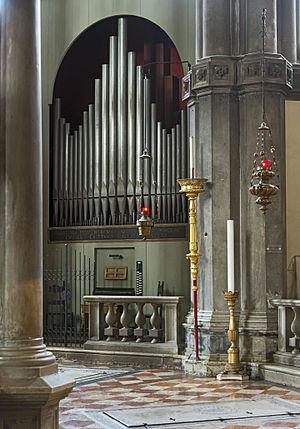
L'église Saint-Zacharie est un édifice religieux de Venise en Italie situé dans le Sestiere de Castello, non loin de la place Saint-Marc.
Gaetano Callido est un facteur d'orgue. Il a produit 430 orgues en 44 ans, avec une diffusion géographique considérable : République de Venise, Émilie-Romagne, Empire austro-hongrois, Malte, Smyrne, Istanbul et Alexandrie.